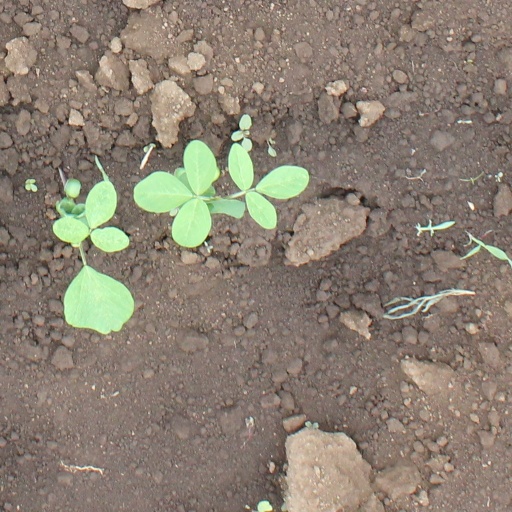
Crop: soybean